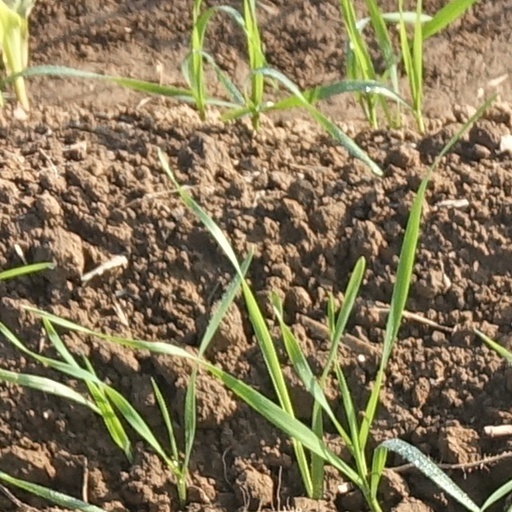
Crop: wheat